Voice of Asia

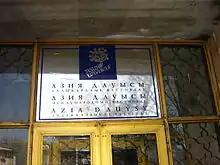
VOA's head office in Almaty

Voice of Asia ("Azııa Daýysy"; , "Golos Azii") is a music festival that has been held annually in Almaty, Kazakhstan since 1990. It features artists from all over Asia, Eastern Europe and other regions. The usual venue for the festival is the outdoor skating rink "Medeu", located on the mountainous outskirts of the Tian Shan, a few kilometers from the center of Almaty. The festival program includes concerts by popular performers and a vocal competition. Over the years, the festival's headliners have included international pop music stars such as Gloria Gaynor, Alla Pugacheva, Toto Cutugno, Patricia Kaas, Valery Leontiev, Boney M., Bаccara, Secret Service, Black Eyed Peas and others. In 2024, Jason Derulo gave his first solo concert in Almaty.